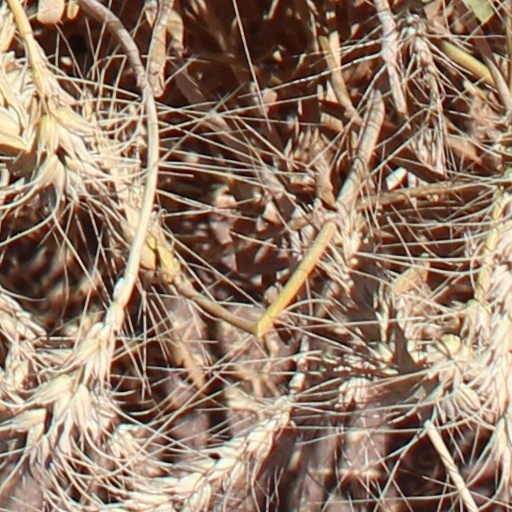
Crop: wheat